Martin County, Texas

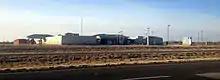
Martin County Hospital, a 20-bed facility, serves the community.

Martin County, like all counties in Texas, is governed by a commissioners' court. This court consists of the county judge (the chairperson of the court), who is elected county-wide, and four commissioners who are elected by the voters in each of four precincts.